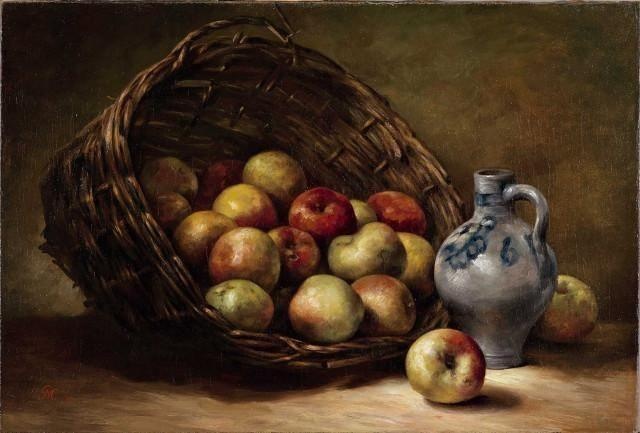
Cesta Com Maçãs
Basket With Apples Nome do artista: Piet Mondrian Idade do artista: 71 (7 de março de 1872 - 1 de fevereiro de 1944) Nacionalidade do artista: holandês Século: Século 19 Movimento artístico: impressionismo
Brand: Piet Mondrian
Category: Arts & Entertainment > Hobbies & Creative Arts > Arts & Crafts > Craft Organization > Sewing Baskets & Kits > Sewing Baskets